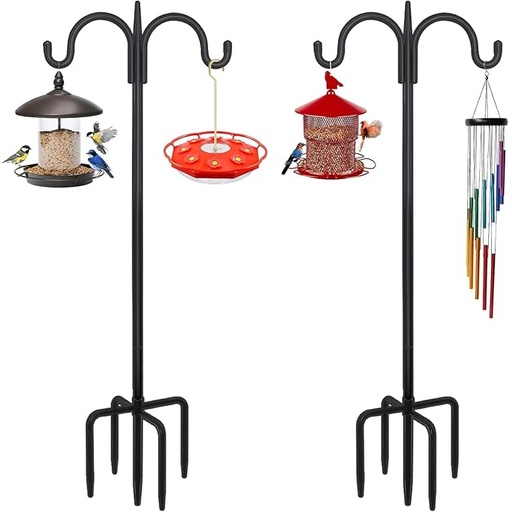
FEED GARDEN Adjustable Double Shepherds Hook for Outdoor with 5 Prong Base 63 Inch Heavy Duty Two Sided Bird Feeder Pole for Hanging Plant Baskets, Solar Light Lanterns, Wind Chimes 2 Pack
About This 【UPGRADE DOUBLE HOOKS DESIGN】The shepherds hooks for outdoor are designed with two strong and durable arms in a classic curved design that allows you to hang bird feeder, Plant Baskets, Solar Light Lanterns, Wind Chime and so on. At the same time, the top pole in the middle of the two hooks can prevent your lovely bird from trapping into the gap, far away from danger. 【FREELY ADJUISTABLE HEIGHT】Our two sided garden hooks are 63 inches high (including the base) and 16inch wide. Each Shepherds Hook for bird feeder includes 2 extender pole with a length of 16 inches, you can free to adjust the suitable high. The height can be adjusted according to your requirements . The max load-bearing capacity of 63 inch is 17lb. 【5 BASE PRONGS】The unique 5 prongs design of bottom enables the garden hanging stake to stand more firmly on the ground. Even in bad weather, the shepard hooks can still stand upright and is not easy to fall. Compared with ordinary 2 prongs products, it has higher stability and firmness. 【WIDE APPLICATION】 The adjustable double Shepherds hook makes the hook more useful. It can not only decorate the garden, but also hang different kinds of flower baskets, wind chimes, bird feeders, targets, flower balls, lights, bird houses, festival decorations and other things you want to hang. In addition, our shepherd hook is widely used in outdoor weddings. 【ABOUT US】 FEED GARDEN provides quality products and efficient after-sales service. If you're not satisfied with our metal garden hanging hooks, please contact us, we will provide you with a solution as soon as possible. Overview Color : Black Brand : FEED GARDEN Material : Metal Finish Type : Painted Mounting Type : Pole
Brand: FEEDGARDEN
Category: Home & Garden > Decor > Bird & Wildlife Feeder Accessories > Feeder Poles